Putin. War

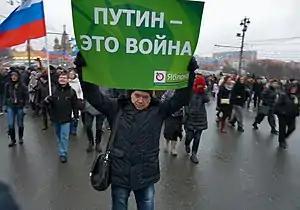
"Putin is war"

The epigraph of the report is a post by Boris Nemtsov in Facebook on 31 January 2015: